Virendra Singh (physicist)

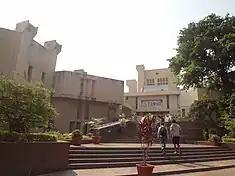
Nehru Science Center

Singh's studies spanned the fields of high energy physics, quantum mechanics and particle physics and he has made reportedly significant contributions on S-matrix theory and symmetry theories of hadrons. His collaboration with Virendra Gupta resulted in the development of "Gupta-Singh coupling constant sum rule" related to baryon decuplet and he worked along M. A. Beg to develop the "Beg-Singh SU (6) mass formula". His theoretical work on scattering amplitudes have helped widen the understanding of "high energy total cross-sections in hadronic processes". He proposed "Singh lemma", a method of calculating the "threshold value of the amplitude from the gauge condition". His other contributions include "Singh-Pais theorems" and "Singh-Roy bounds" related to compton scattering and scattering amplitudes. His studies have been documented by way of a number of articles and the article repository of the Indian Academy of Sciences has listed 84 of them. Besides, he has contributed chapters to books published by others including a lecture in a book edited by B. V. Sreekantan and "Scientific Realism and Classical Physics", a general article published in "History and Philosophy of Physics" published by Indian Council of Philosophical Research. His work has also drawn citations from other authors.